Discovery Green

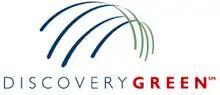
Logo of the park

Discovery Green is an public urban park in Downtown Houston, Texas, bounded by La Branch Street to the west, McKinney Street to the north, Avenida de las Americas to the east, and Lamar Street to the south. The park is adjacent to the George R. Brown Convention Center and Avenida Houston entertainment district. Discovery Green features a lake, bandstands and venues for public performances, two dog runs, a playground, and multiple recreational lawns.